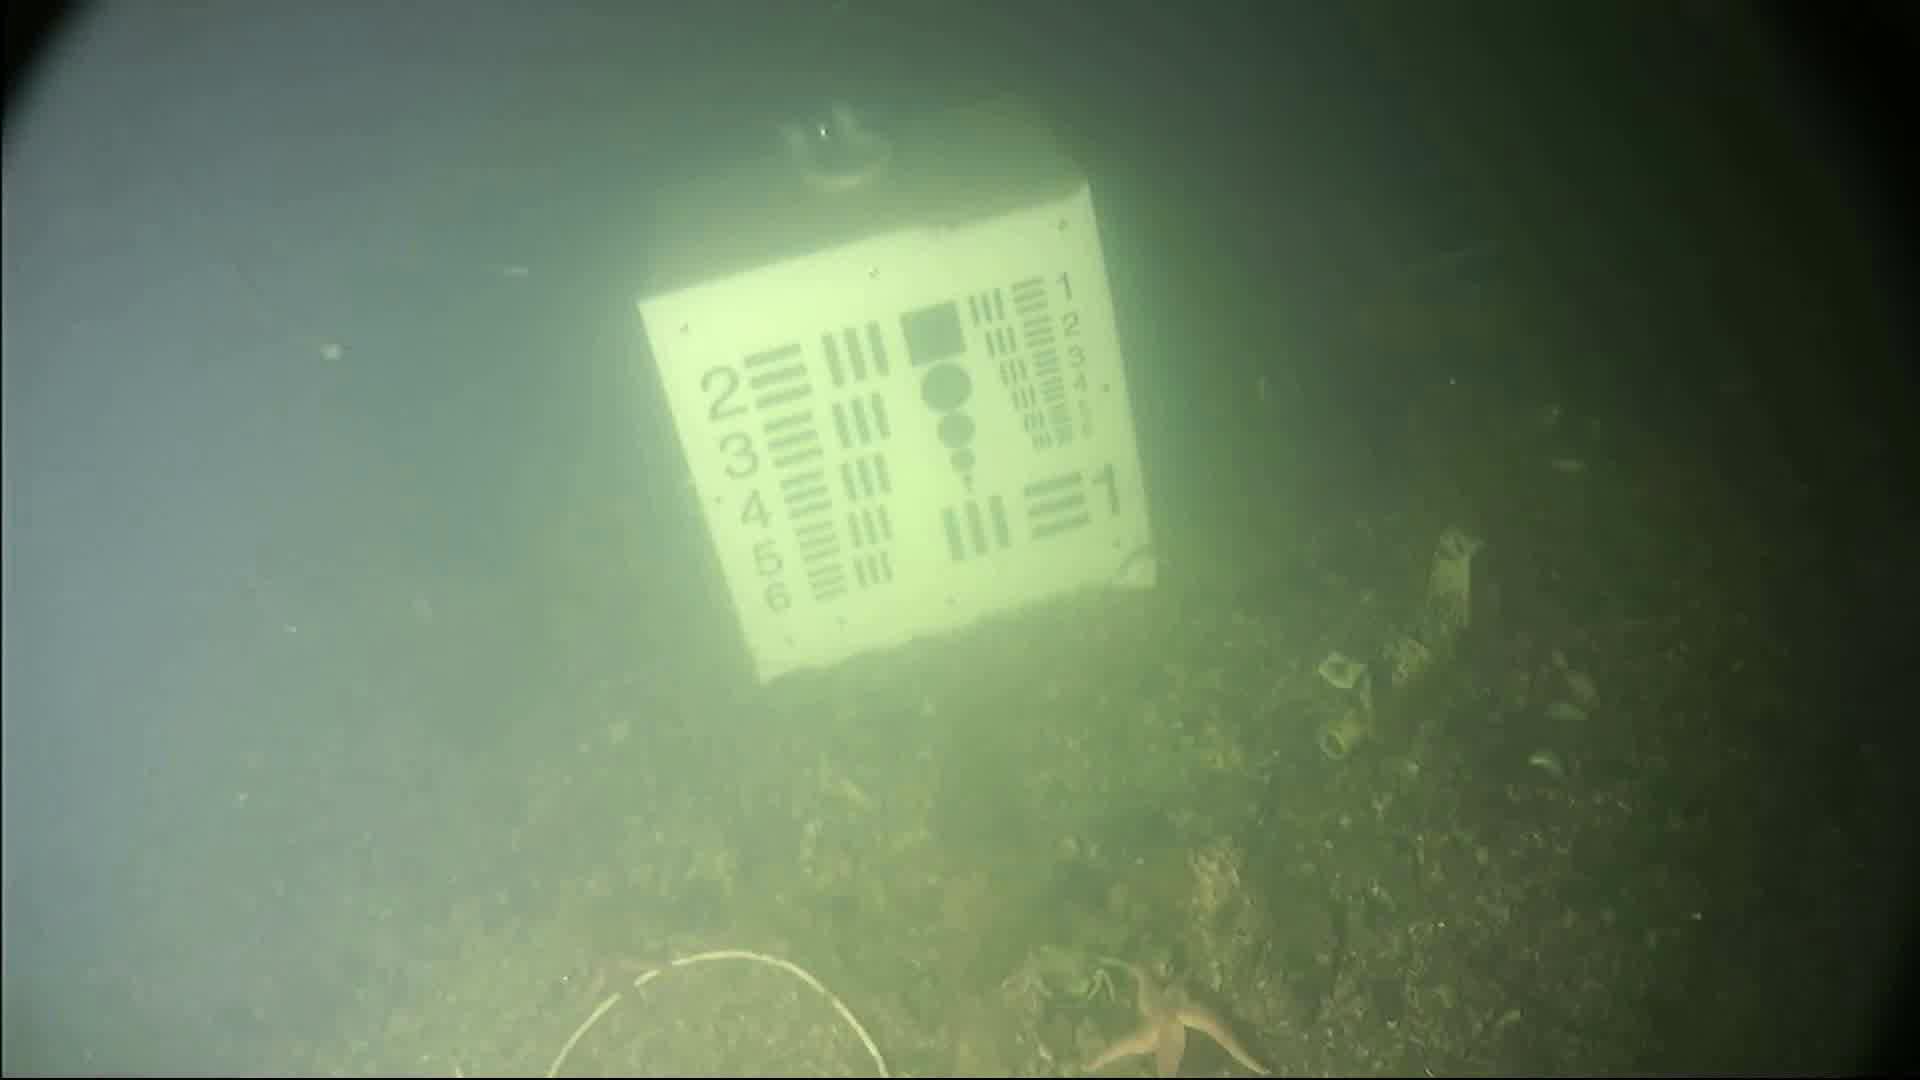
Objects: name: starfish
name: crab